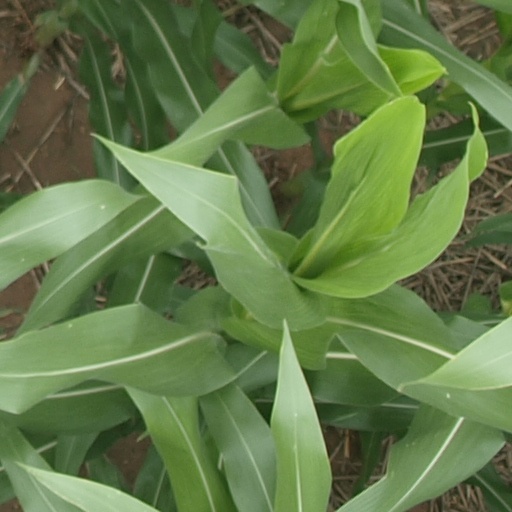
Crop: maize; corn